George Hearst

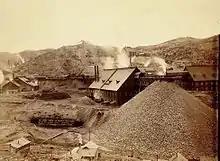
Homestake mines and mills in 1889

When his father died in 1846, Hearst at the age of 26 took over the support of his family: his mother, brother, and sister. In addition, he did some mining and ran a general store. He first heard of the discovery of gold in California in 1849. Before deciding to depart, he read further news on the subject to make sure it was true. In 1850, as a member of a party of 16, he left for California.